Laurentian Society

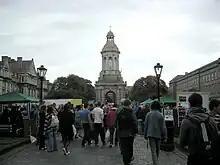
Freshers' Week at Front Square of Trinity College

Originally the object of the society was "to provide social facilities for undergraduates ( for ordinary membership) and also graduates and members of the staff ( for associate membership) who are members of the Roman Catholic Church." It is also said that its "ultimate aim" was to get a chaplain for college, but this society continued existing for a few decades after a Catholic chaplain was appointed in Trinity. Subsequently the object of the society was modified. Thus, in 1977–78, the society would be described as one "concerned with contemporary social and religious issues from a christian perspective".